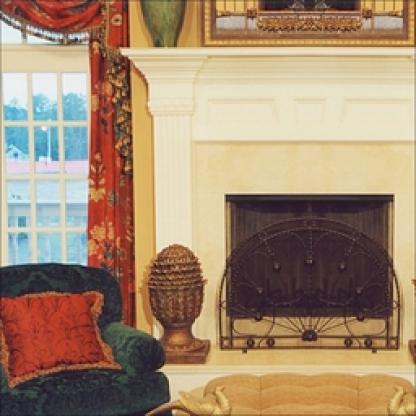
Scene: Indoor